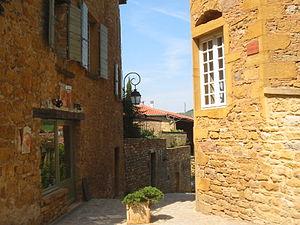
Le vignoble du Beaujolais est un vignoble français situé dans le nord du département du Rhône et sur quelques communes de la Saône-et-Loire.
Oingt est une ancienne commune française située dans le département du Rhône en région Auvergne-Rhône-Alpes.
Le beaujolais est un vin français d'appellation d'origine contrôlée produit dans le nord du département du Rhône et sur quelques communes de Saône-et-Loire.
Les pierres dorées sont des calcaires très largement exploités pour la construction dans une zone au nord-ouest de Lyon appelée « Pays des Pierres Dorées », mais aussi dans les Monts d'Or et dans le Beaujolais.